International Vegetarian Union

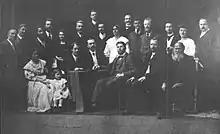
Participants in the first World Vegetarian Congress in 1908

The ruling body from IVU is the International Council and the eight elected members who form it serve four year terms. Each council member must be vegetarian and hold a current position within a member organization.